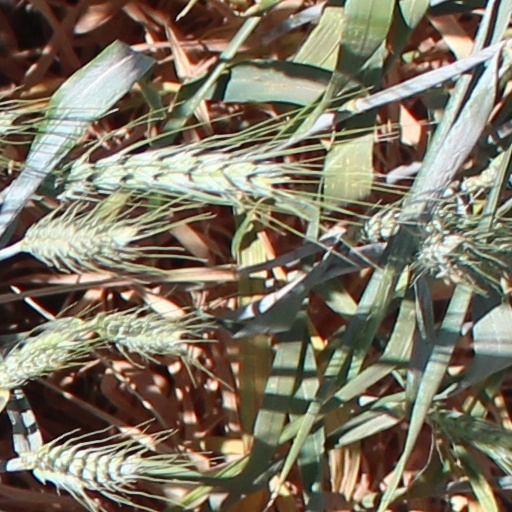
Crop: wheat